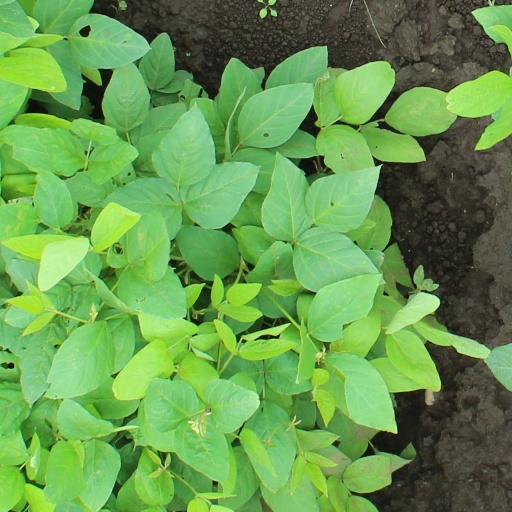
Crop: soybean